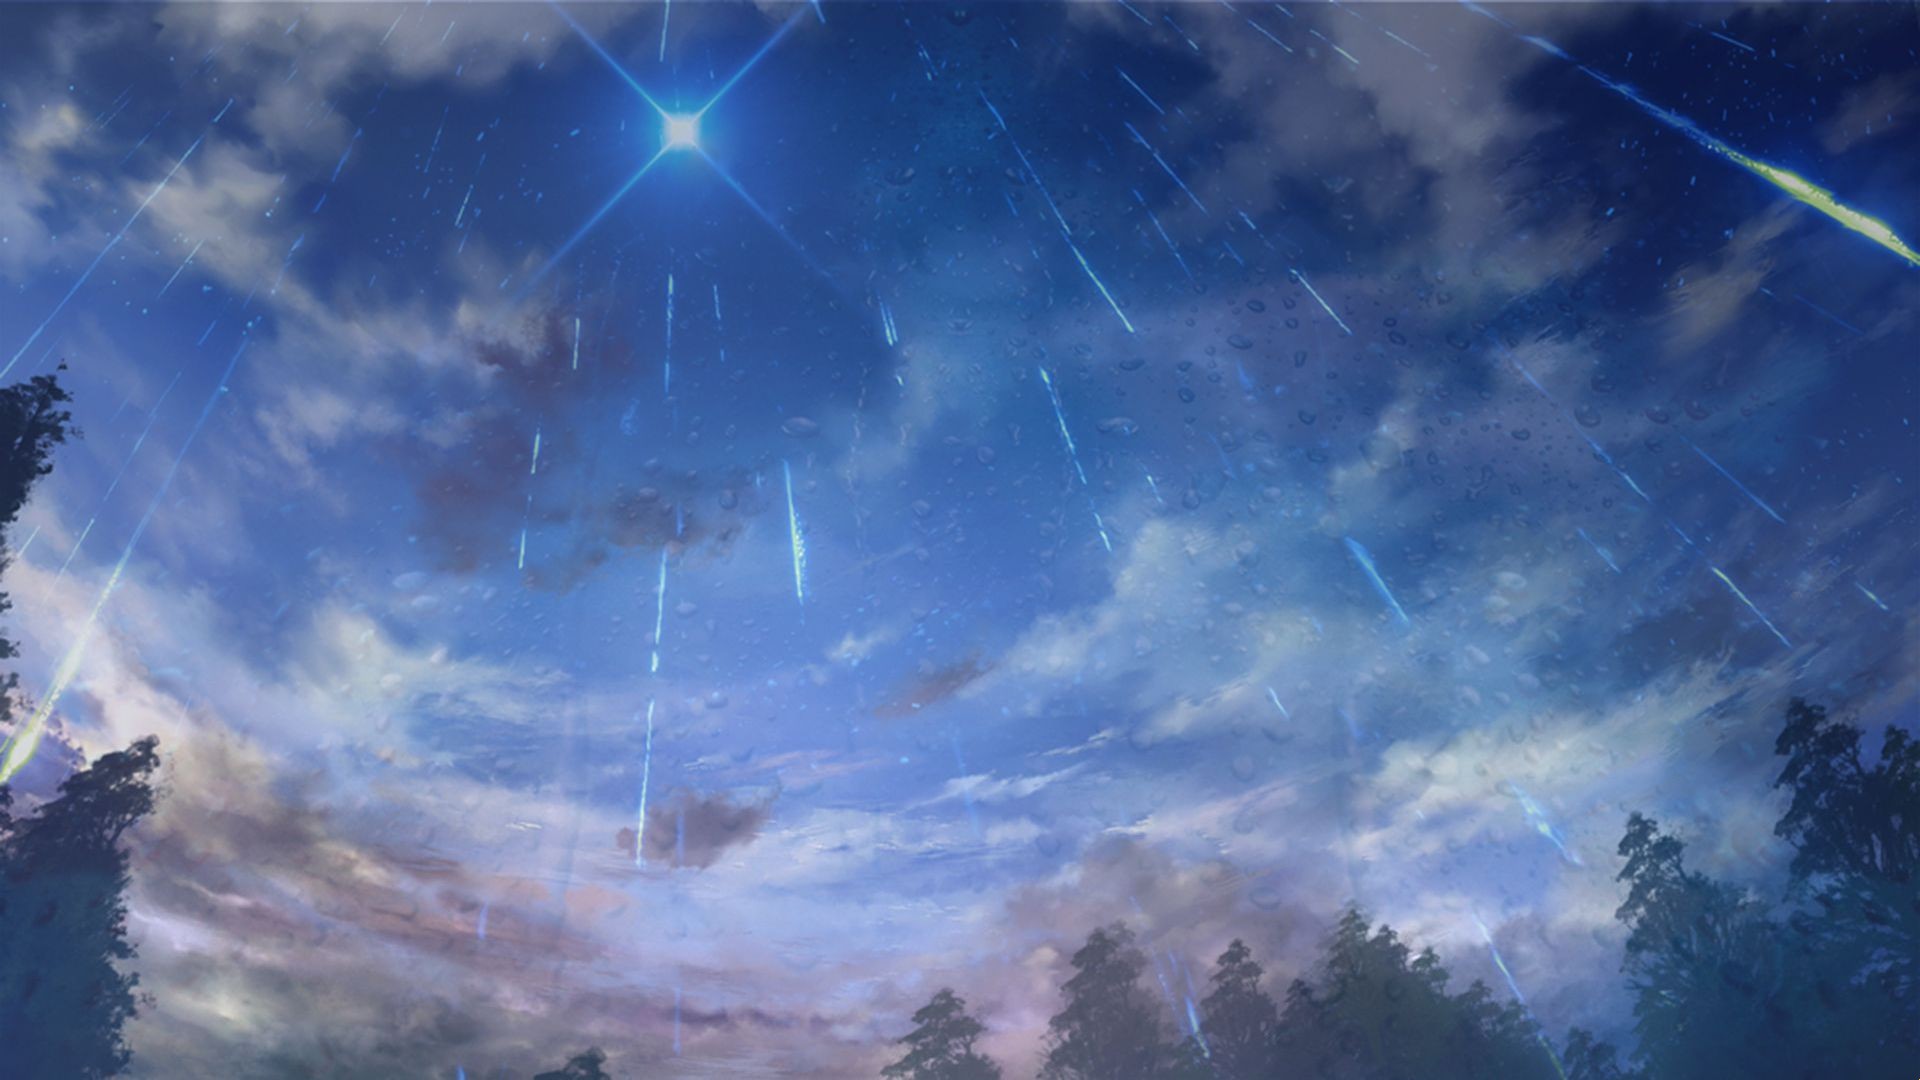
rain, cloud, sky, atmosphere, nature, tree, natural landscape, world, astronomical object, atmospheric phenomenon, horizon, dusk, landscape, art, cumulus, star, plant, science, electric blue, midnight, painting, space, paint, celestial event, meteorological phenomenon, darkness, astronomy, evening, reflection, lens flare, universe, afterglow, illustration, night, winter, city, watercolor paint, outer space, drawing, moonlight, visual arts